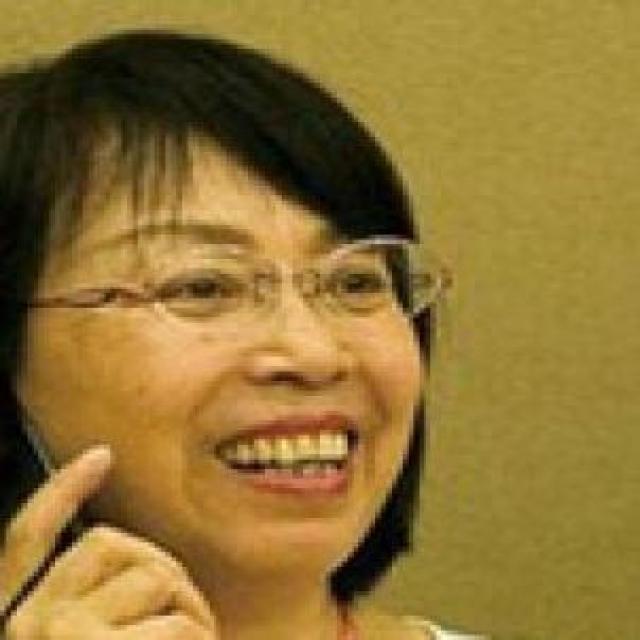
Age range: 45-64